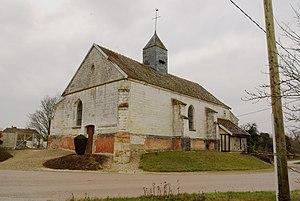
Église Saint-Léonard à Torcy-le-Petit
Torcy-le-Petit est une commune française, située dans le département de l'Aube en région Grand Est.